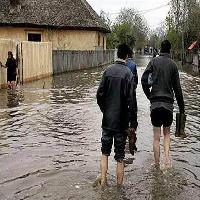
Weather: cloudy or overcast